Sicilian Expedition

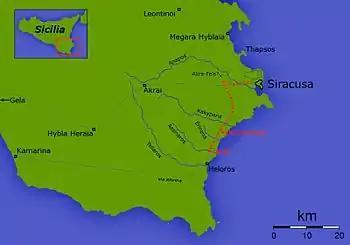
Map of Athenian retreat from Syracuse

On 13 September, the Athenians left camp leaving their wounded behind and their dead unburied. The survivors, including all the non-combatants, numbered 40,000, and some of the wounded crawled after them as far as they could go. As they marched they defeated a small Syracusan force guarding the river Anapus, but other Syracusan cavalry and light troops continually harassed them. Near the Erineus river, Demosthenes and Nicias became separated, and Demosthenes was attacked by the Syracusans and forced to surrender his 6,000 troops. The rest of the Syracusans followed Nicias to the Assinarus river, where Nicias's troops became disorganized in the rush to find drinking water. Many Athenians were trampled to death and others were killed while fighting with fellow Athenians. On the other side of the river a Syracusan force was waiting, and the Athenians were almost completely massacred, by far the worst defeat of the entire expedition in terms of lives lost. Nicias personally surrendered to Gylippus, hoping the Spartan would remember his role in the peace treaty of 421. The few who escaped found refuge in Catana.